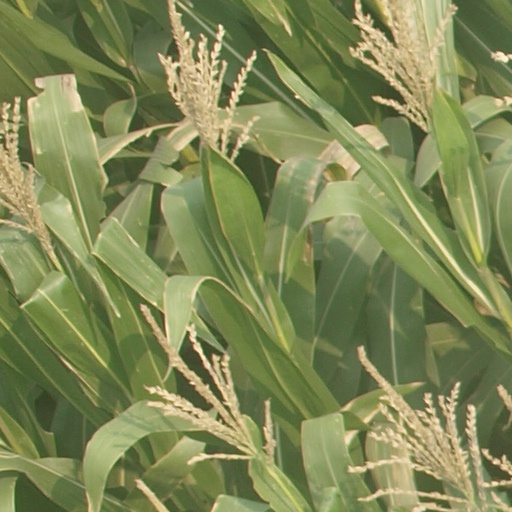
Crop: maize; corn